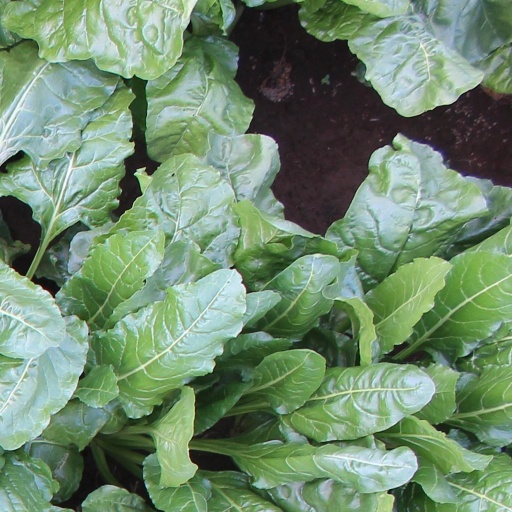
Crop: sugar beet